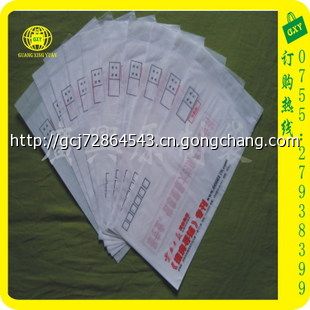
Label: plastic